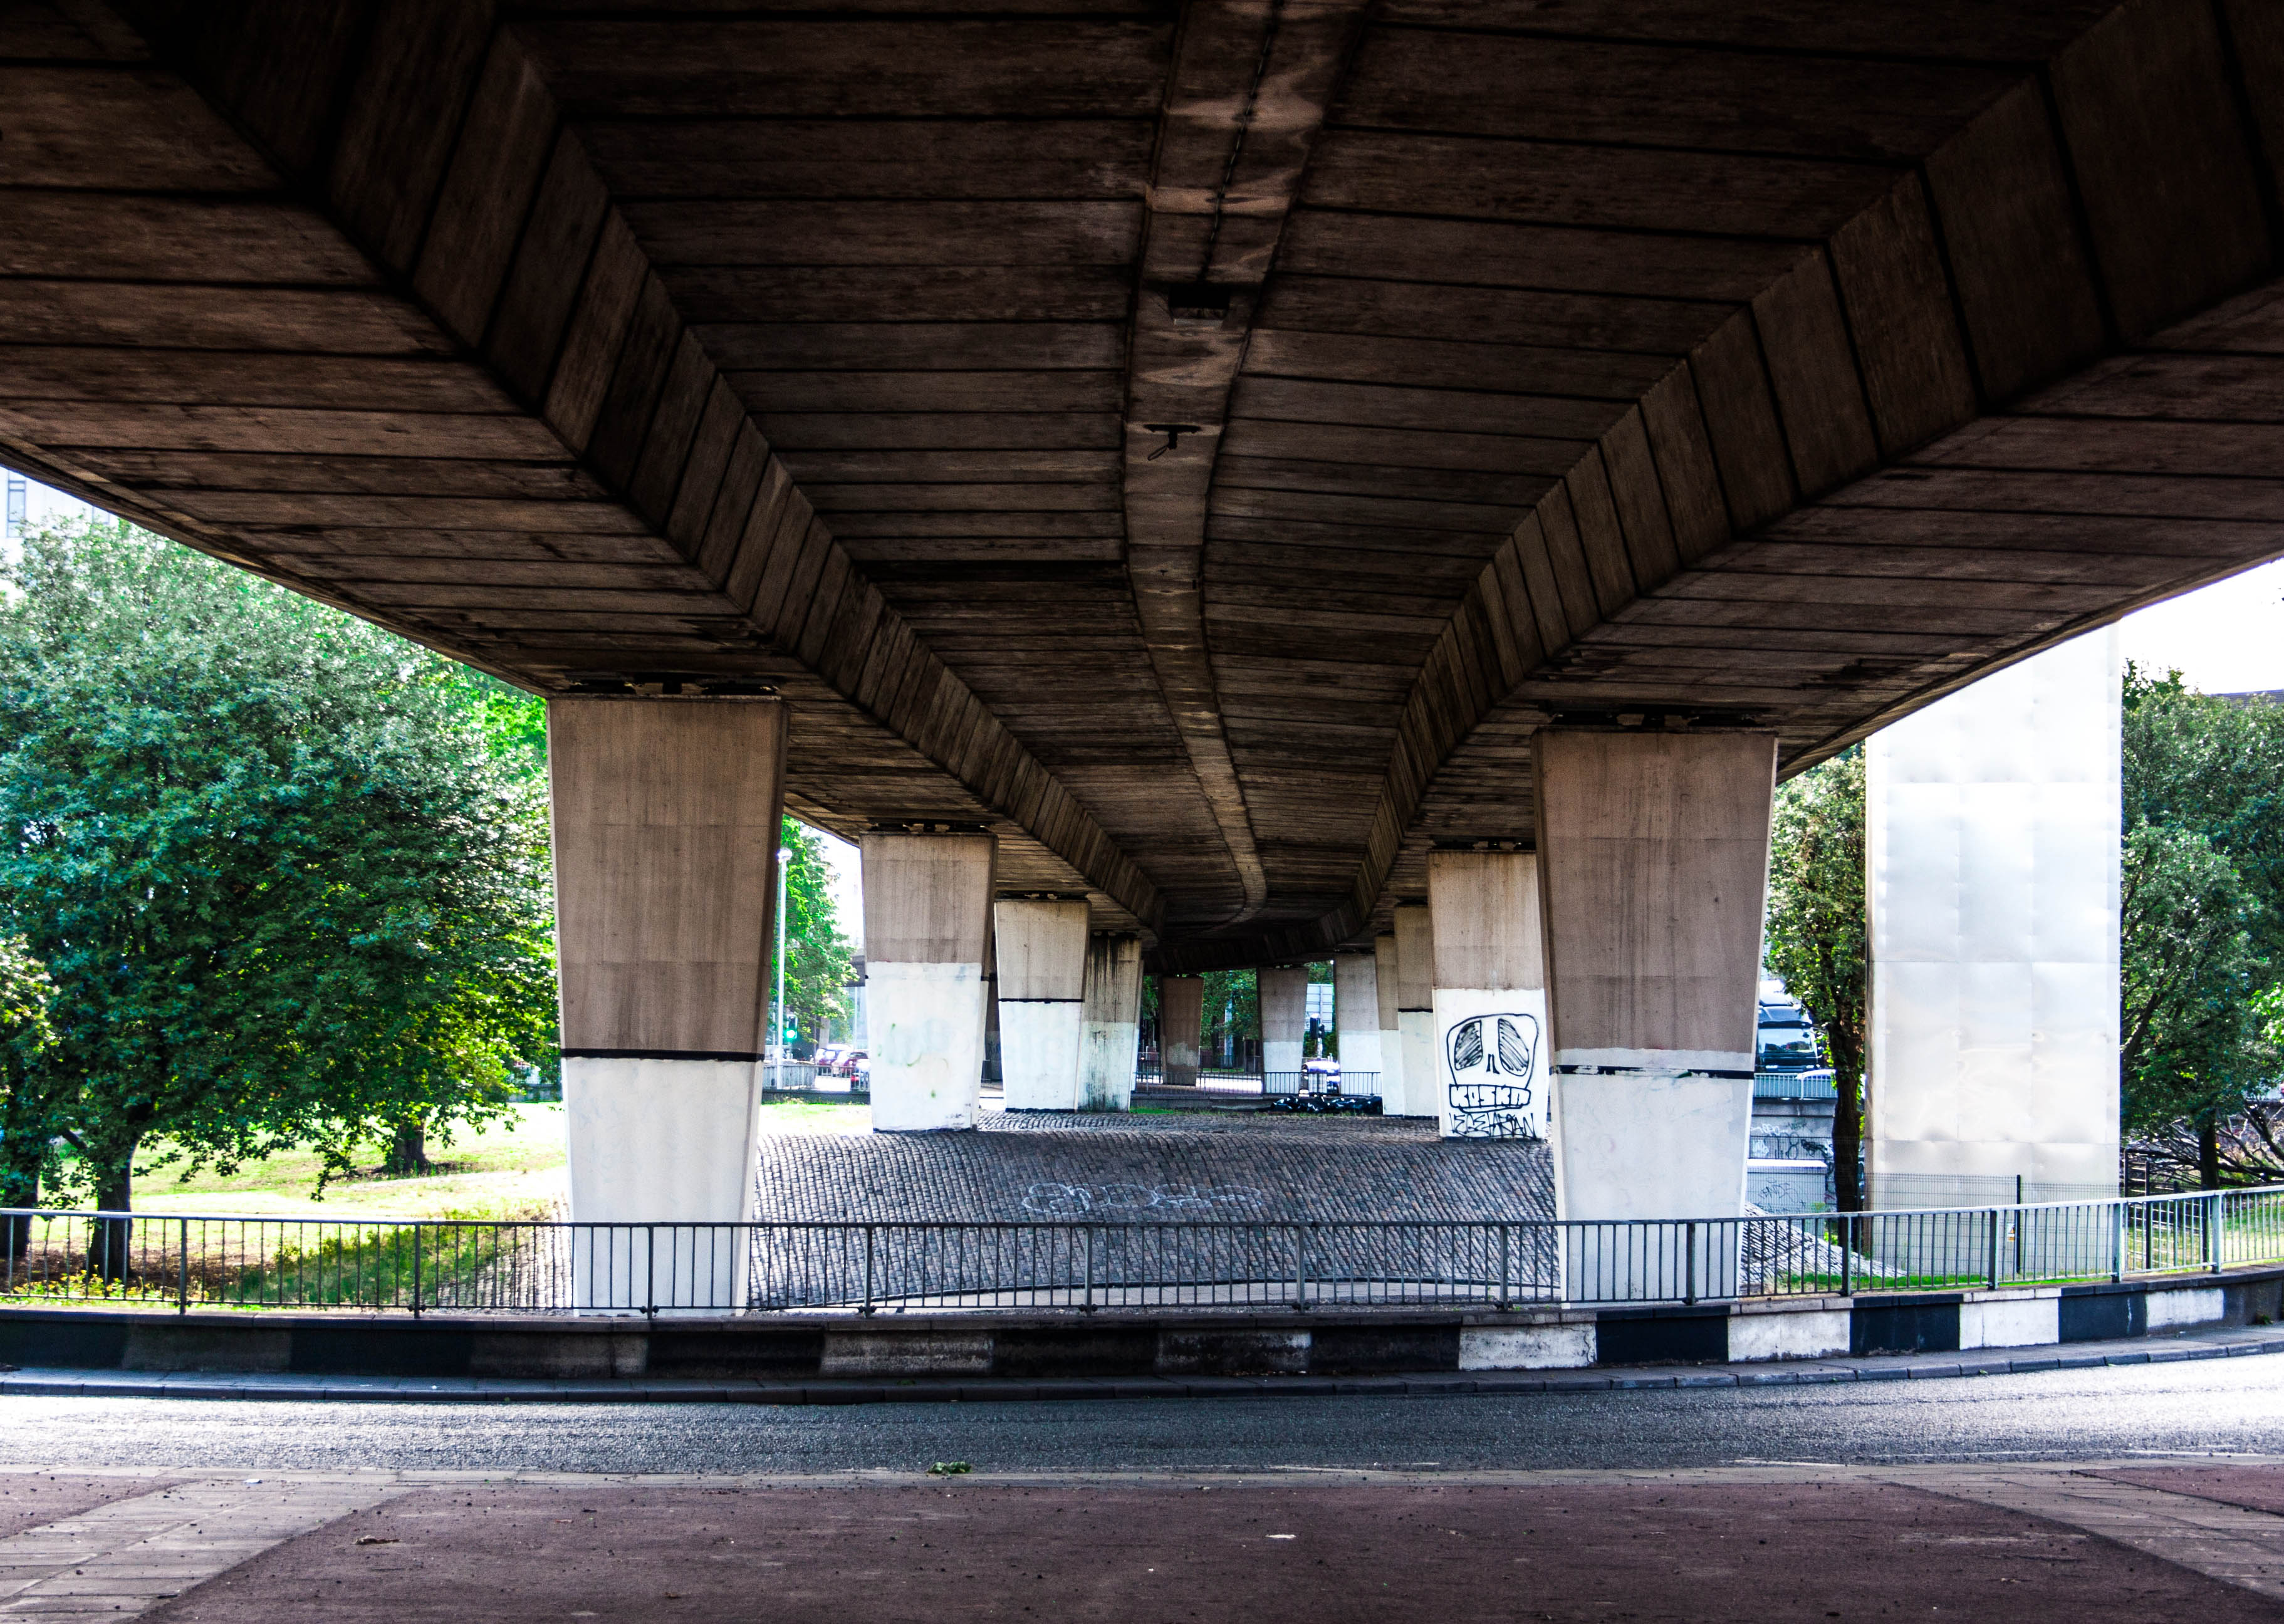
architecture, wood, bridge, city, arch, column, graffiti, manchester, underpass, estate, manchesterunderpass, cityunderpass, urban area